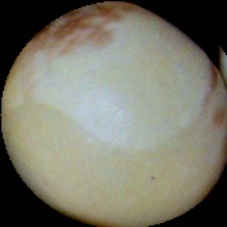
Label: Spotted